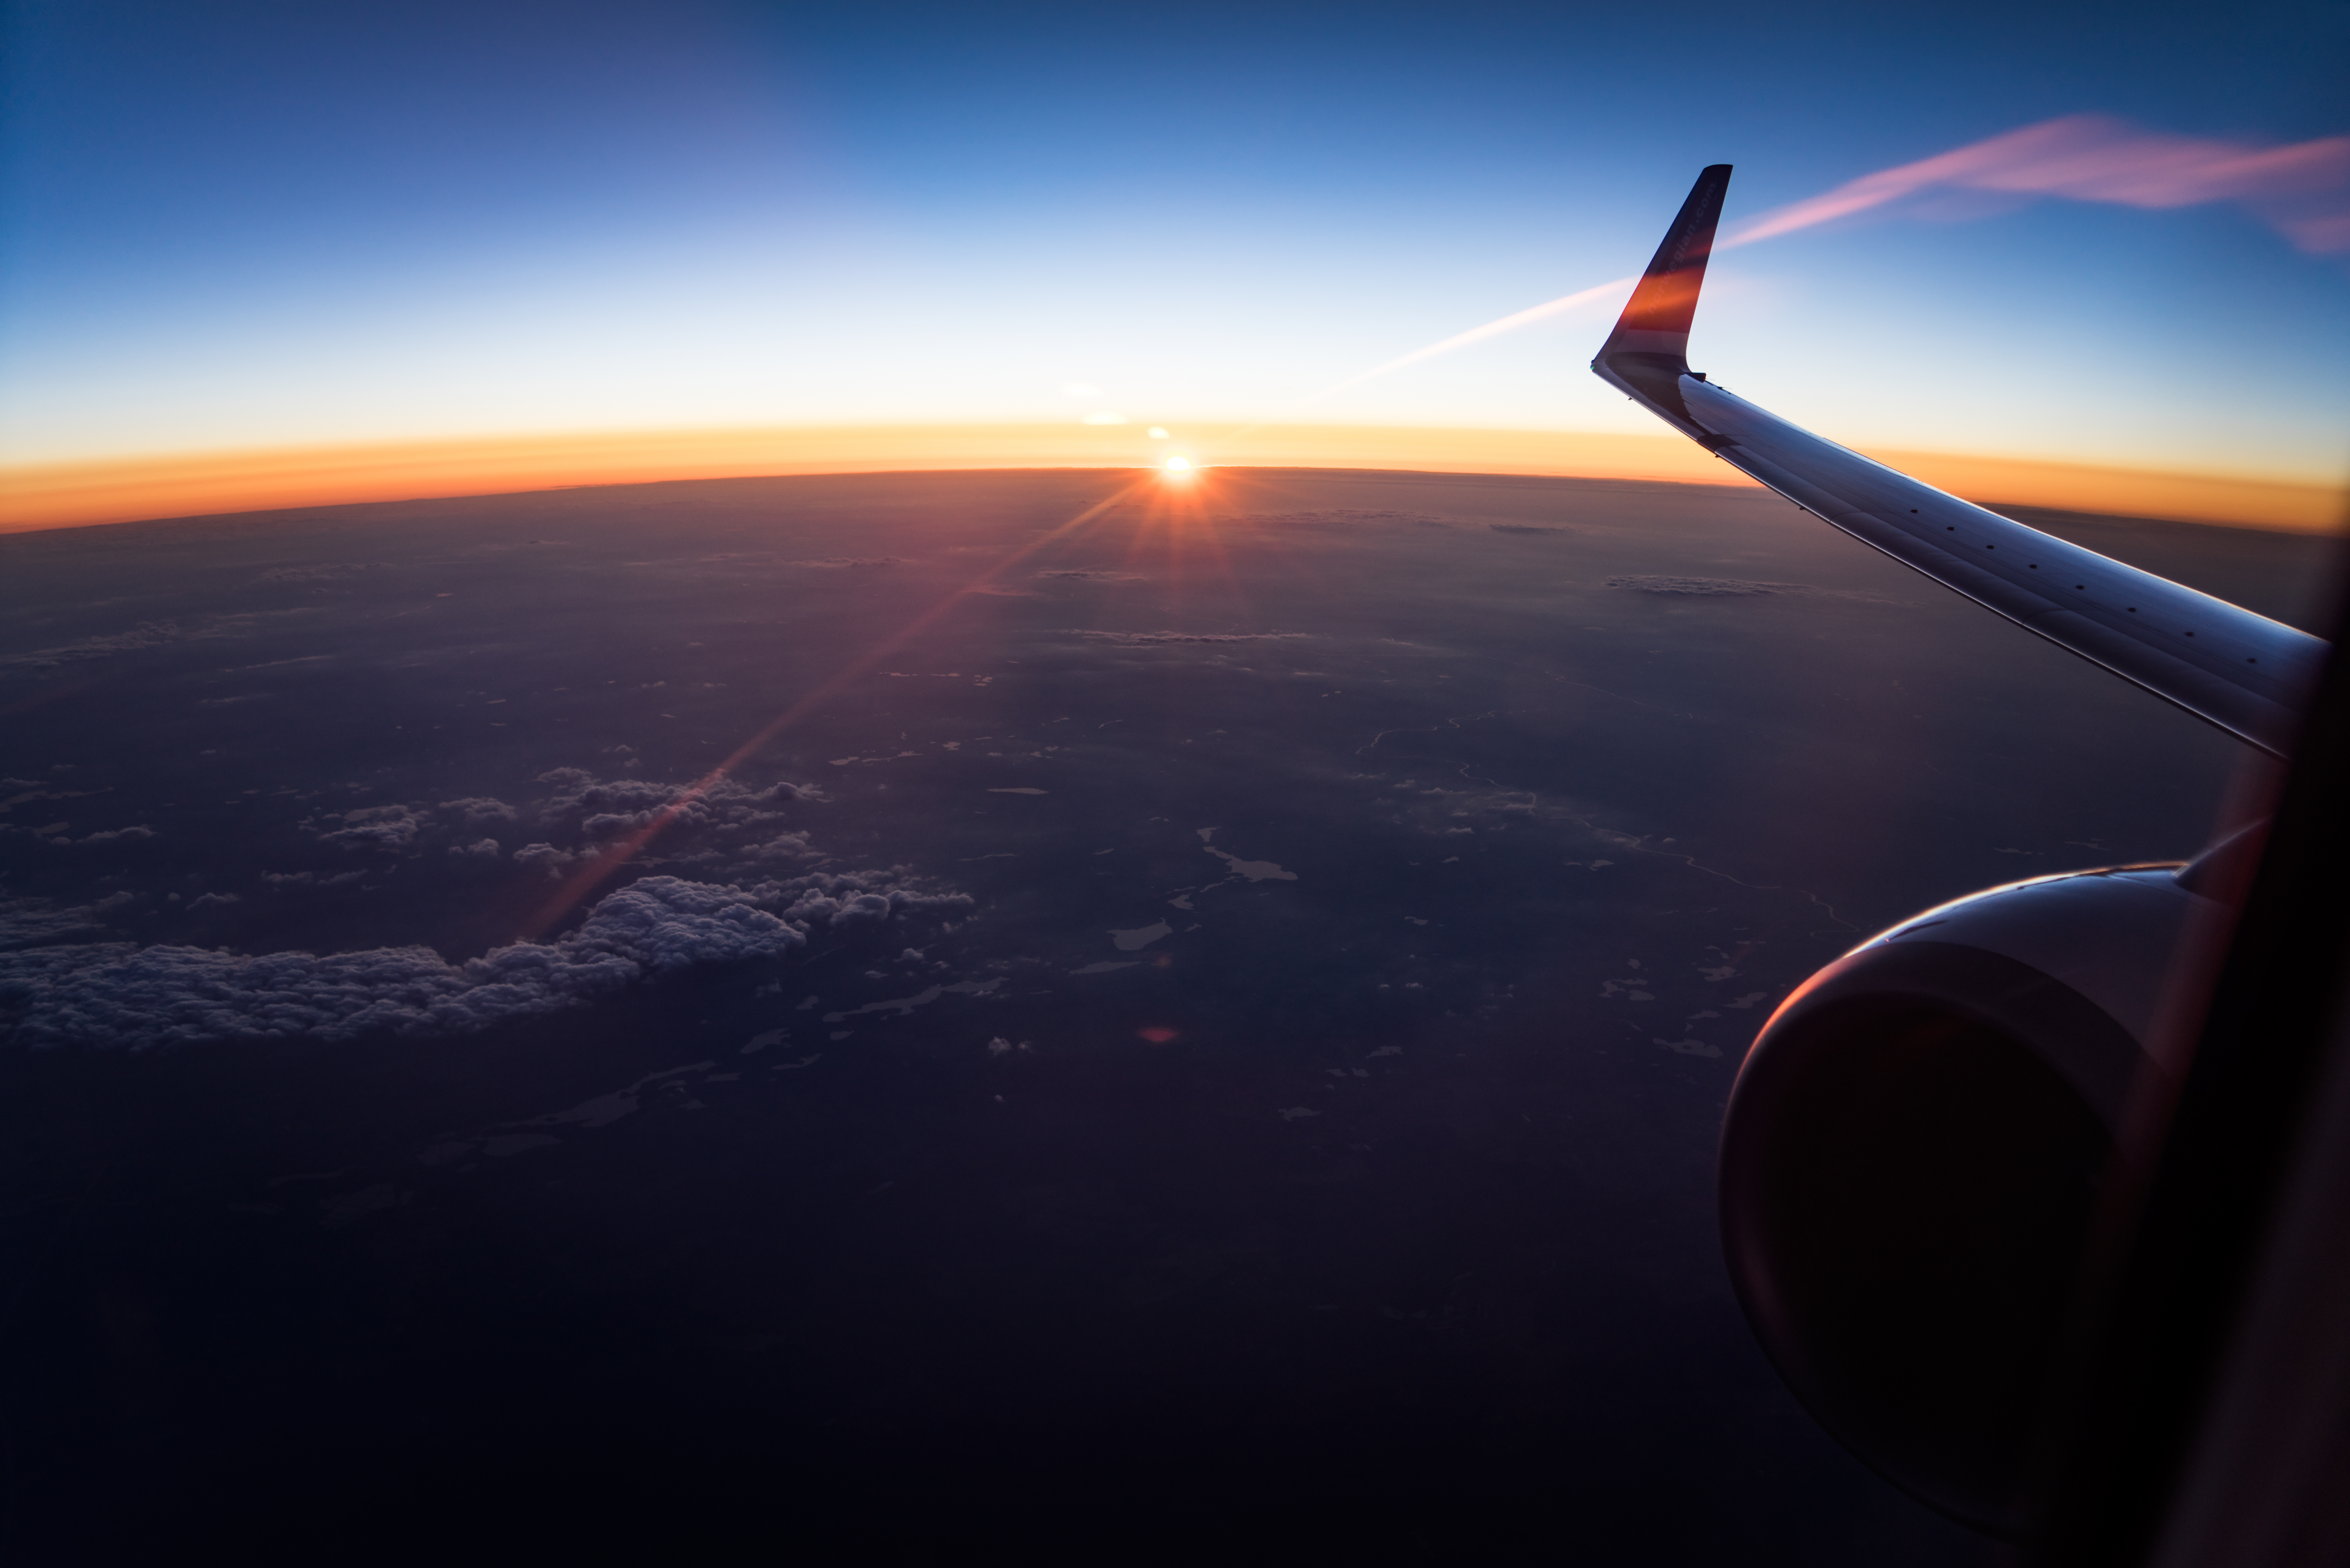
horizon, wing, cloud, sky, sun, sunrise, sunset, sunlight, dawn, atmosphere, travel, airplane, plane, aircraft, dusk, evening, reflection, vehicle, aviation, flight, above, clouds, aeroplane, screenshot, atmosphere of earth, computer wallpaper, aircraft engine